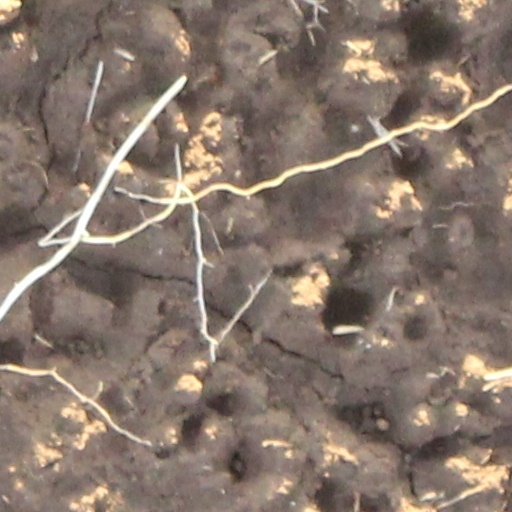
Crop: wheat